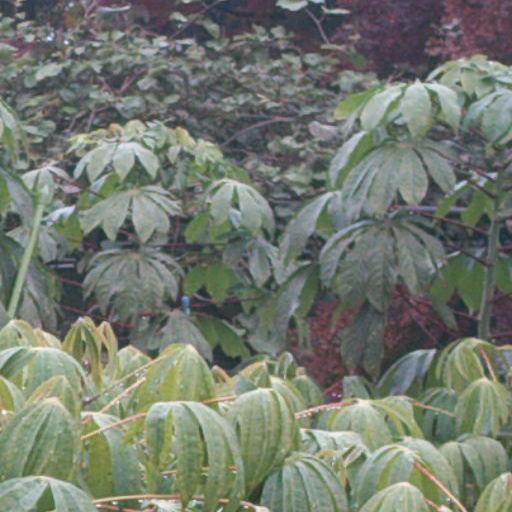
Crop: cassava